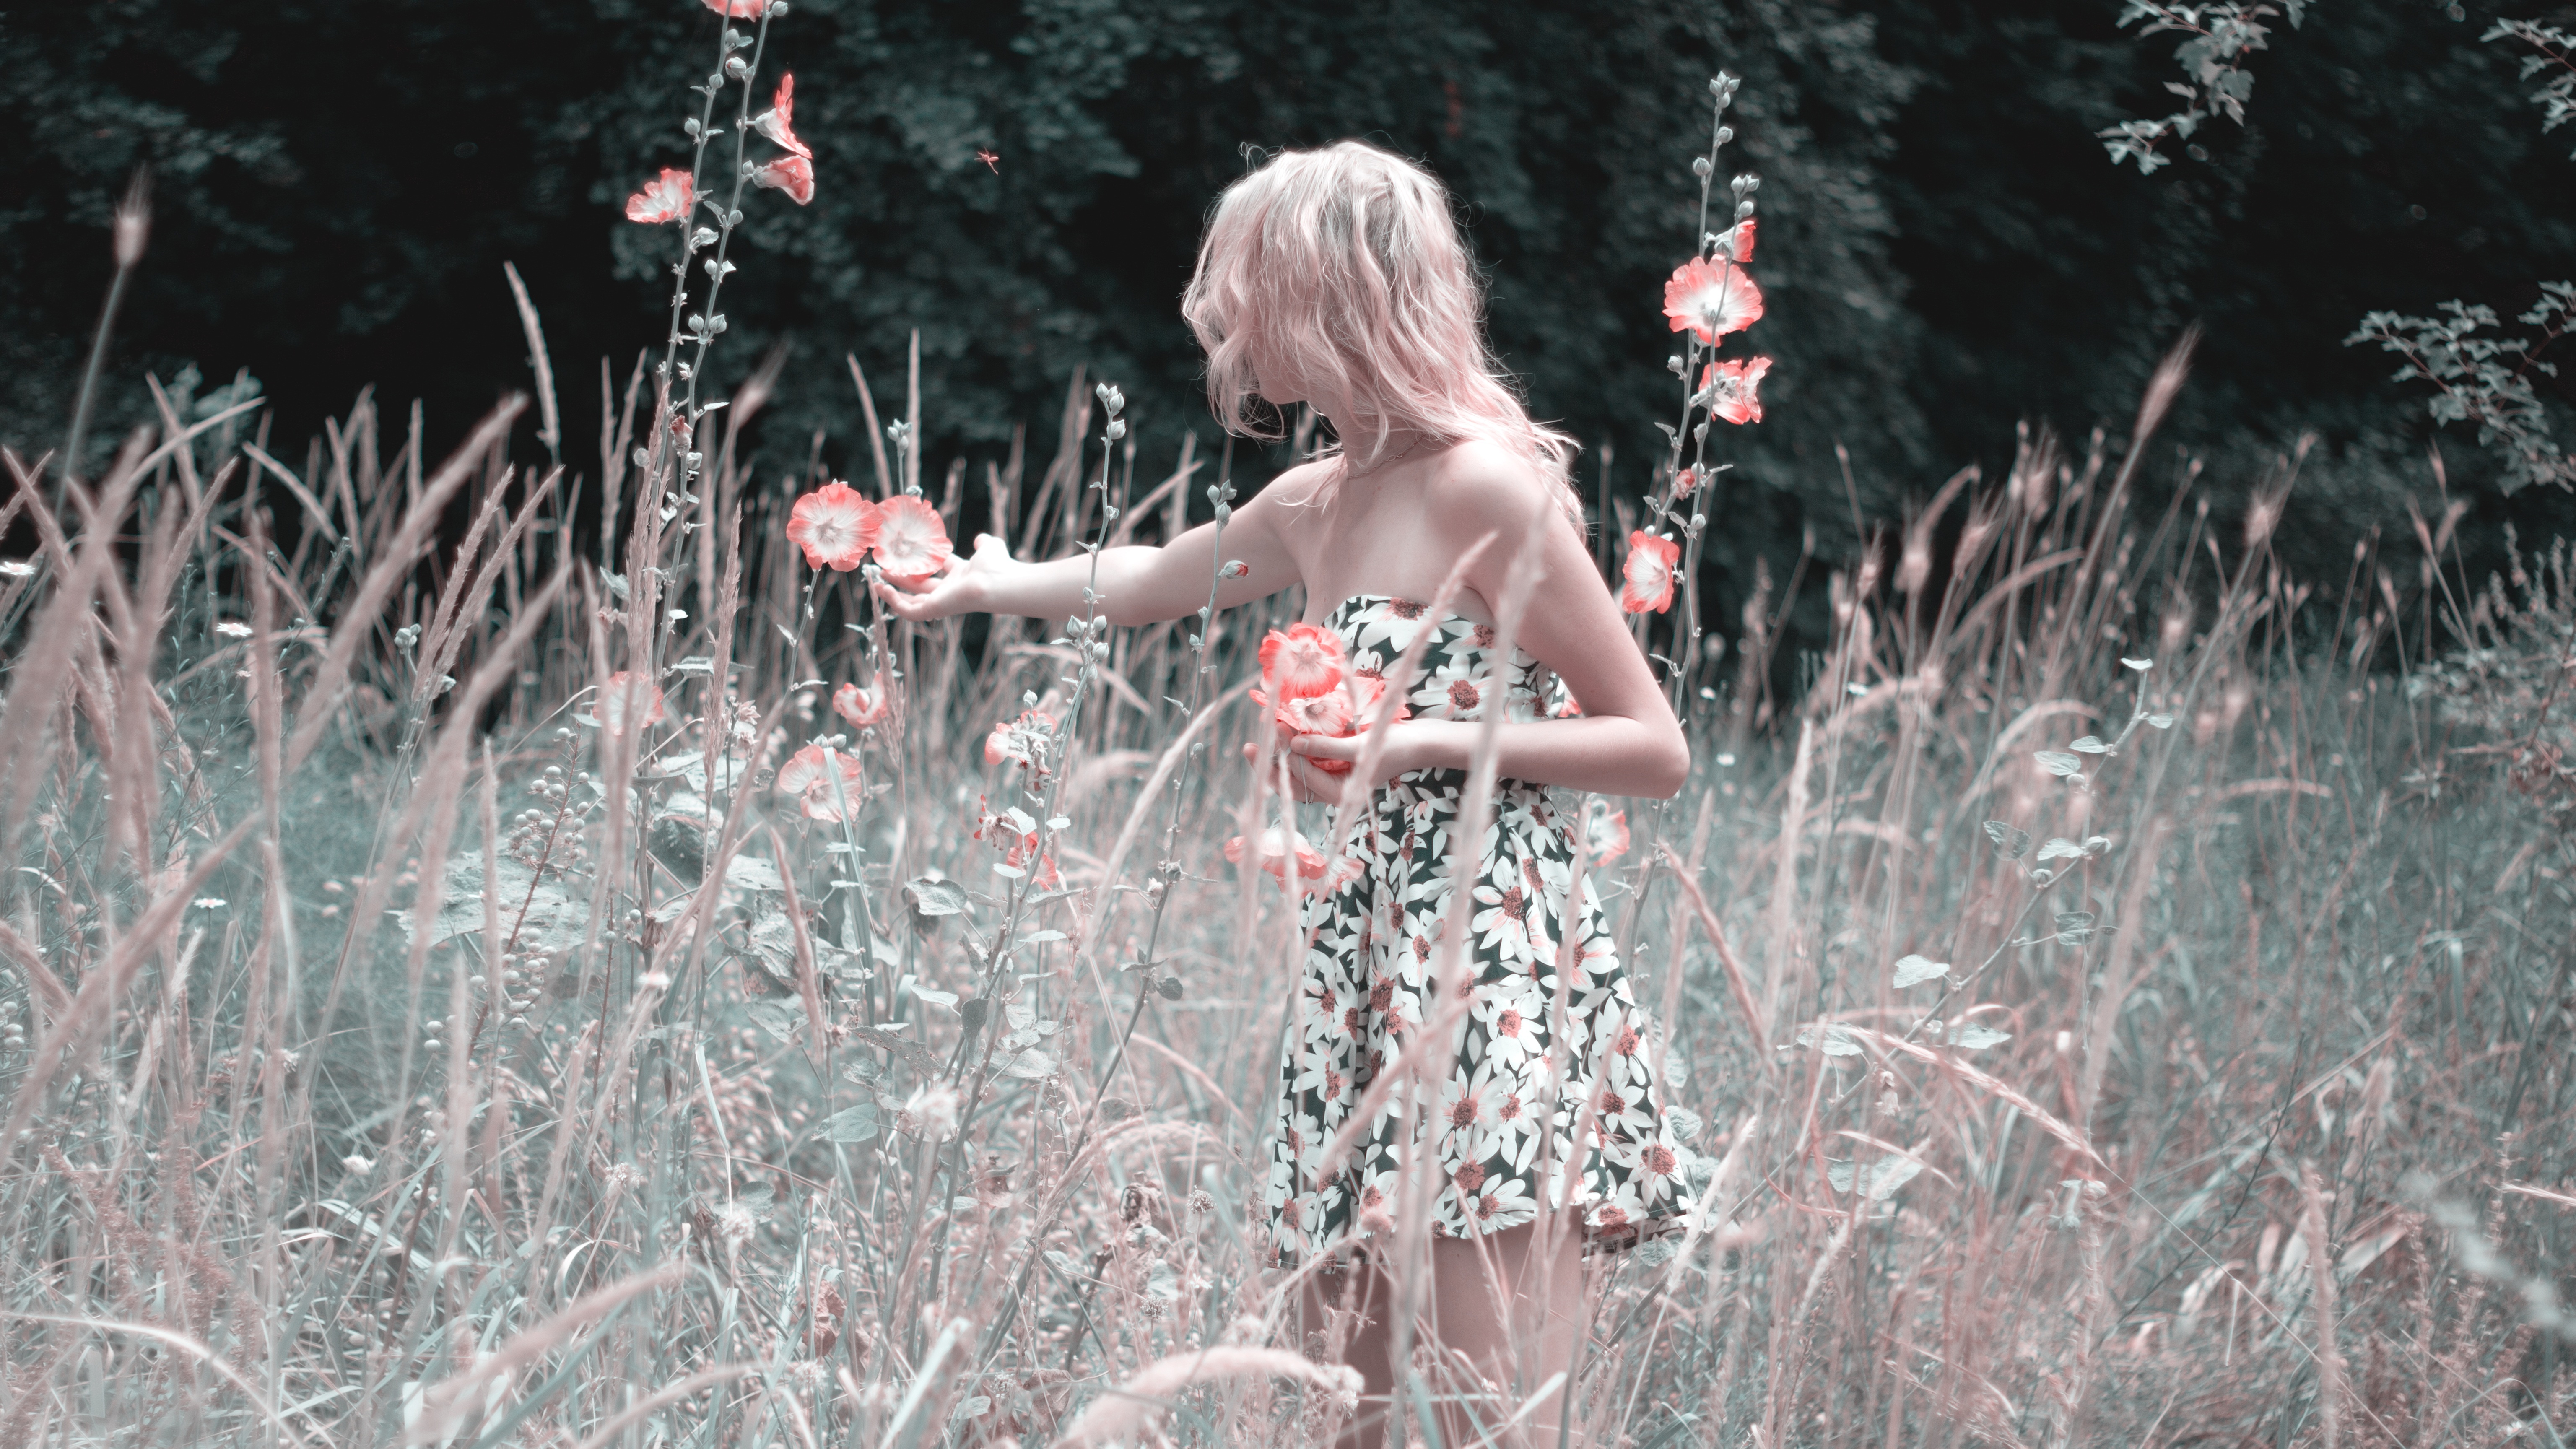
nature, forest, winter, people, plant, sky, girl, woman, hair, flower, bloom, photo, summer, female, love, model, spring, blonde, season, hairstyle, flowers, dress, hands, beauty, beautiful, style, petunia, keep, posture, photoshoot, cosmetics, girl collects flowers, incline